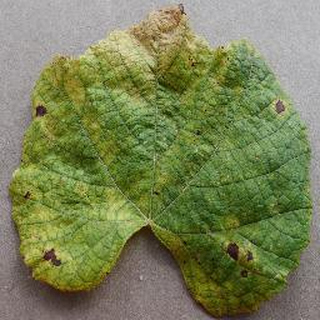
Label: grape_leaf_blight